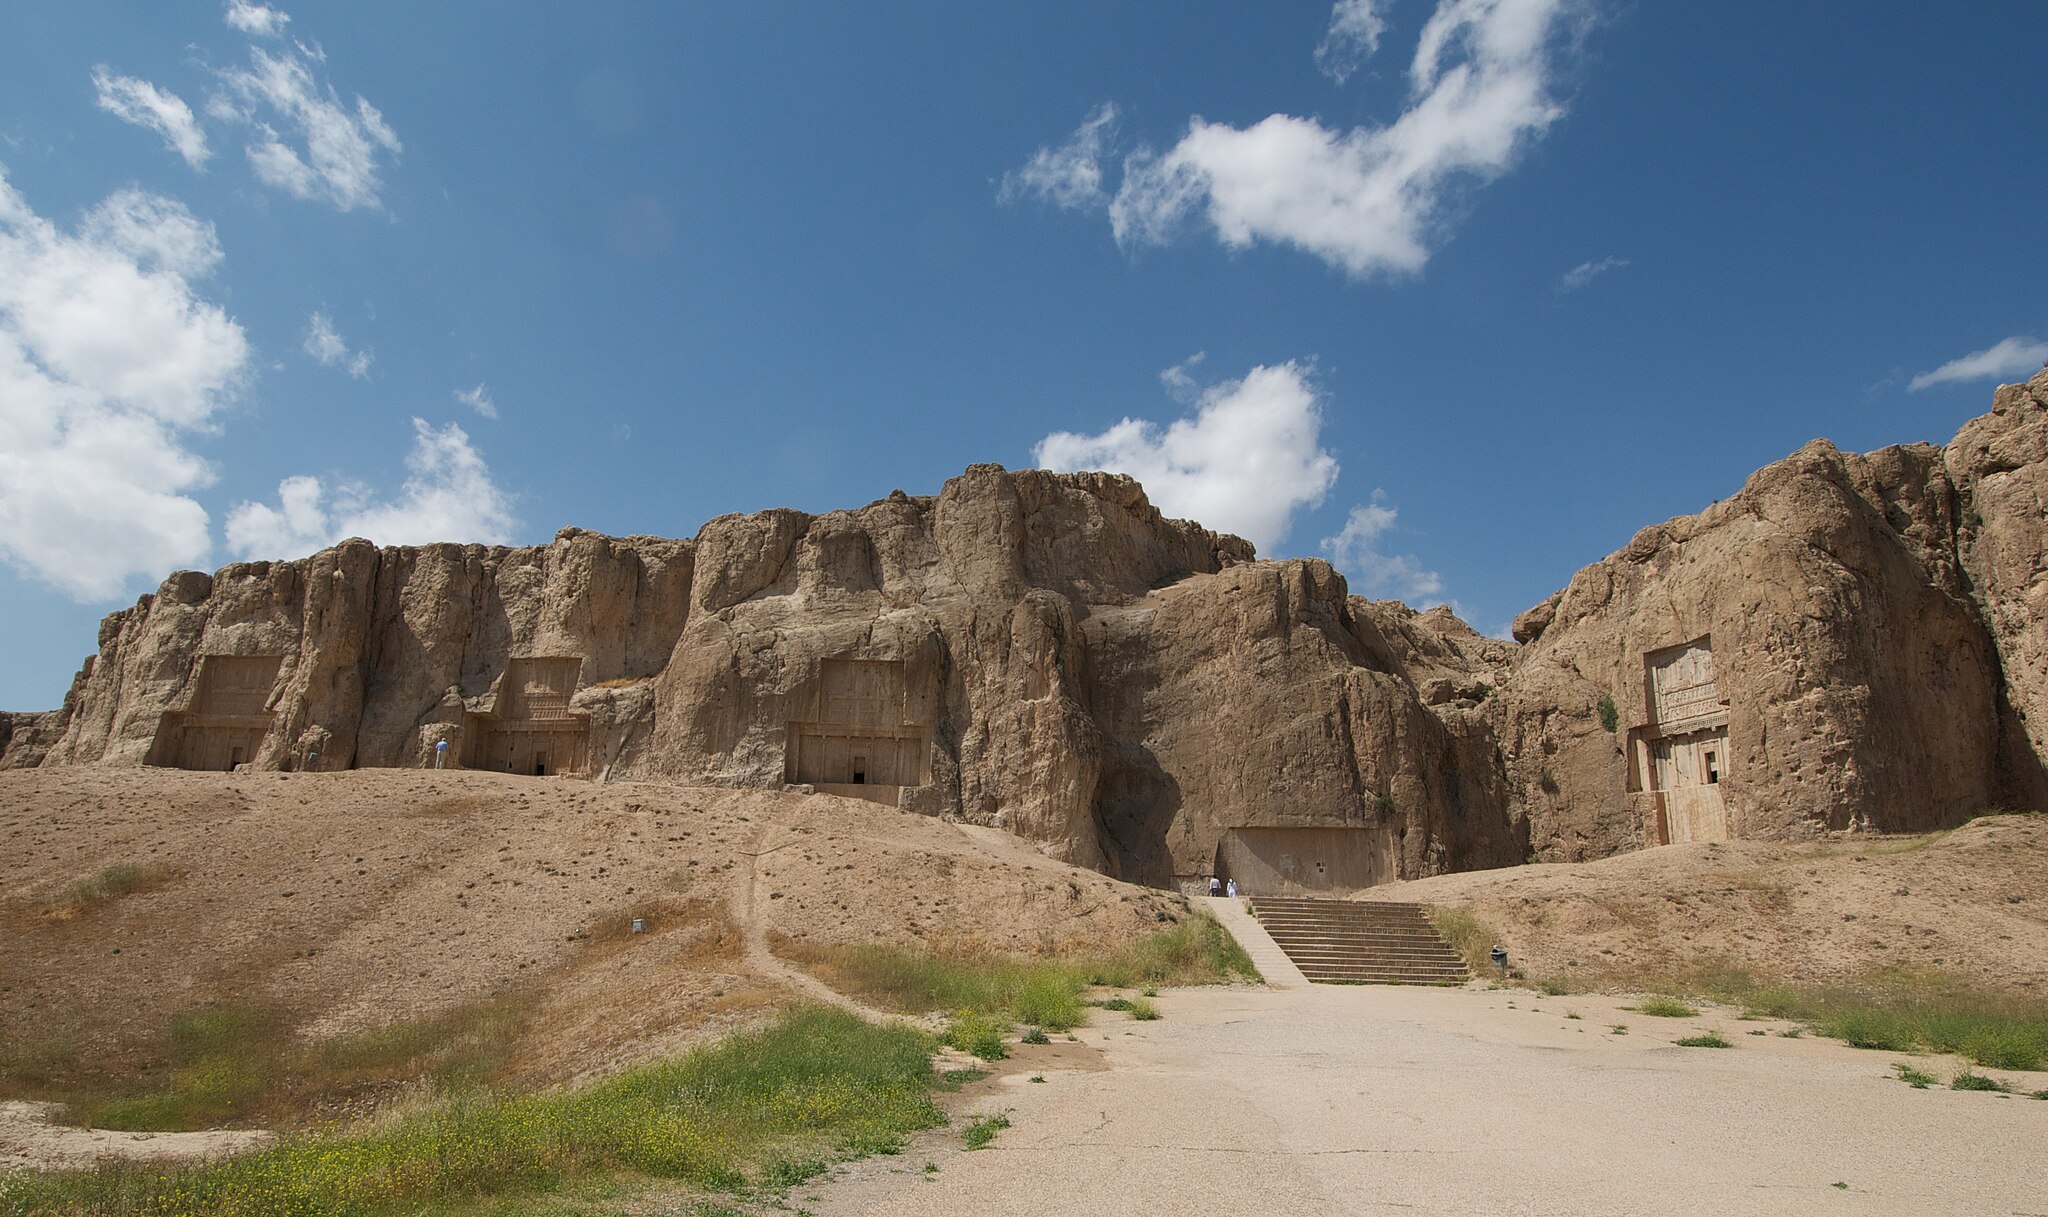
Title: Tombs of Achaemenid Kings at Naqsh-e Rustam (4885711726)
Description: The tombs of four Achaemenid kings are a short distance from Persepolis. All four are visible in this photo. To see which is which (according to our learned tour guide), scroll over the photo to read the notes. The name of this site is Naqsh-e Rustam (in Persian: نقش رستم Nāqš-e Rostām); it is about 12 km northwest of Persepolis, in Fars province, Iran. Thus sayeth Wikipedia. en.wikipedia.org/wiki/Naqsh-e_Rustam In addition to the tombs, which are said to have been looted when Alexander the Great sacked Persepolis, Naqsh-e Rustam features a number of bas-relief carvings on the rock walls below the tombs. The carvings date to the Sassanid dynasty, which ruled Persia from 224 to 651 of the Common Era. As a reference point, the Achaemenid era, to which the tombs belong, ended in 330 B.C.E
Date: 2010-04-19 14:46
Categories: Naqsh-e Rustam, Flickr images reviewed by FlickreviewR 2, Files from A.Davey Flickr stream